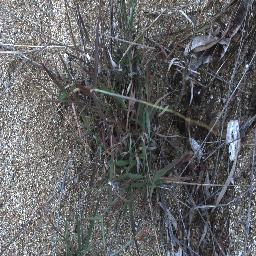
Label: negative